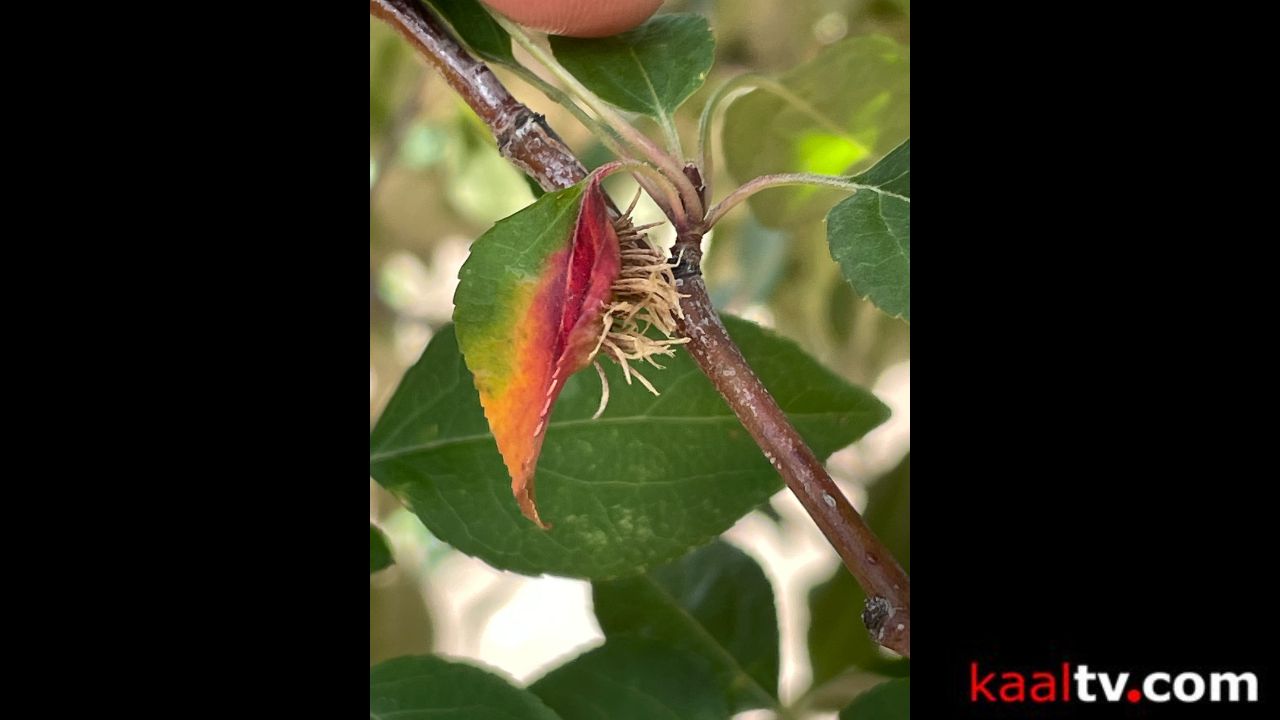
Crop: apple
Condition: rust